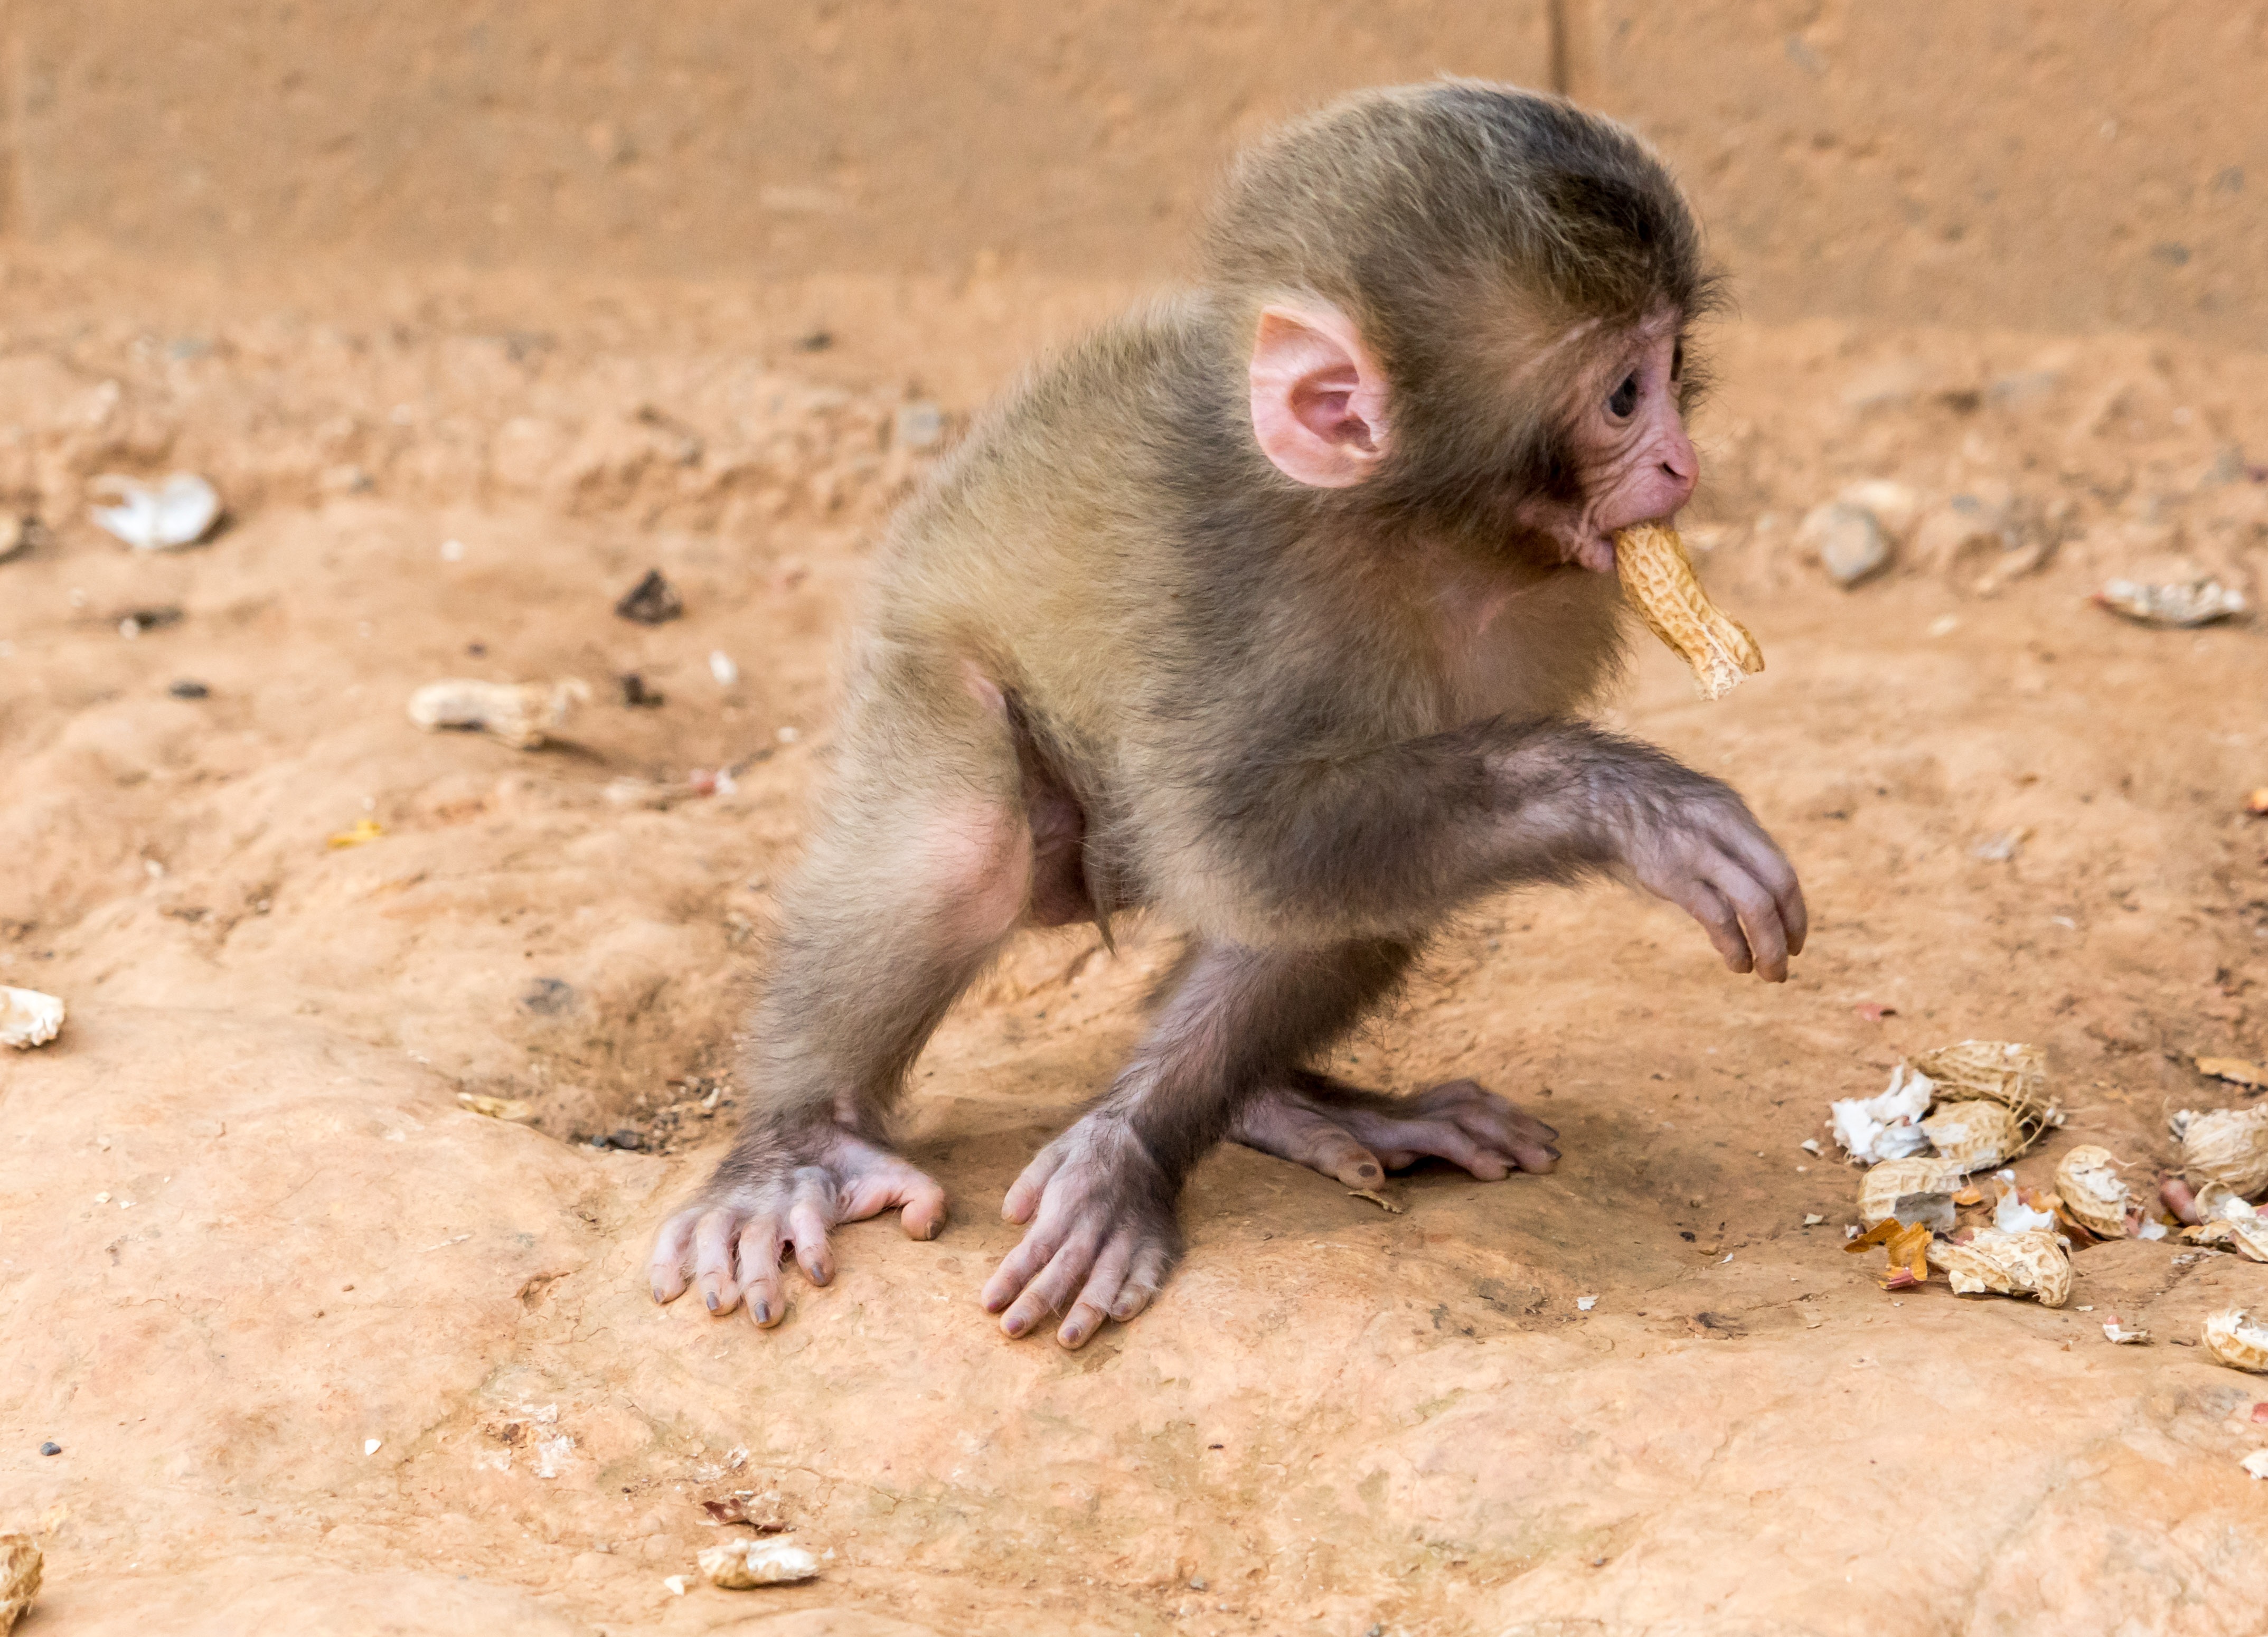
animal, cute, wildlife, young, small, mammal, japan, monkey, baby, fauna, primate, baboon, vertebrate, macaque, old world monkey, arashiyama monkey park, eating peanut, japanese macaque, new world monkey, tufted capuchin